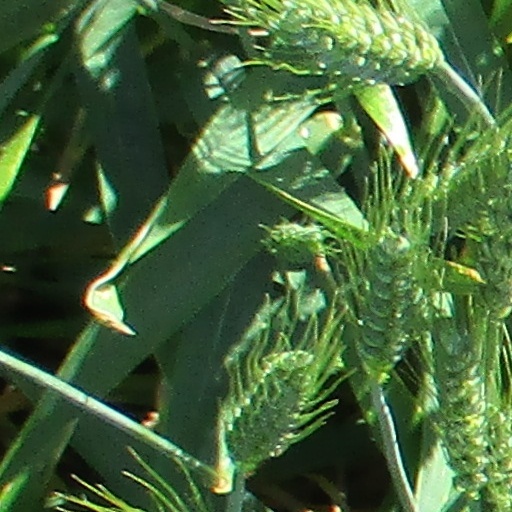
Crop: wheat